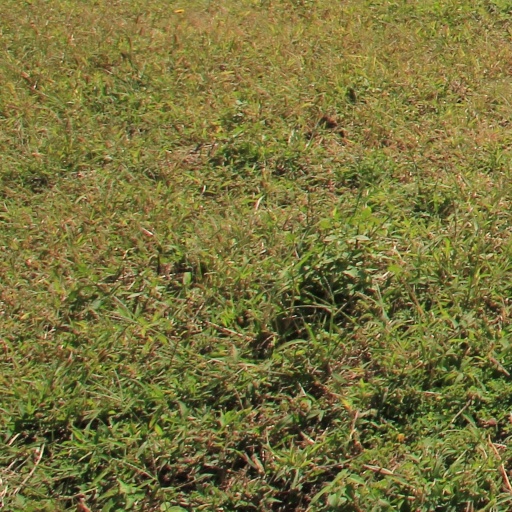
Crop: grape